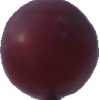
Label: pink_grape